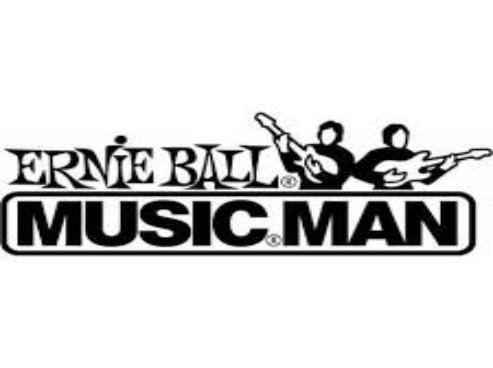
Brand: music man-2
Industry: Leisure